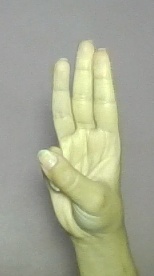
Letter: thaa